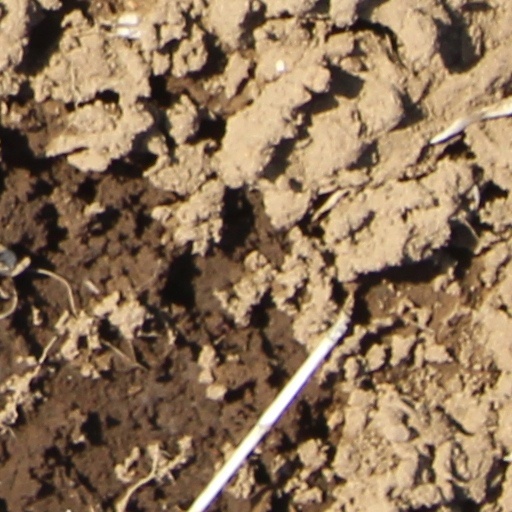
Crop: wheat